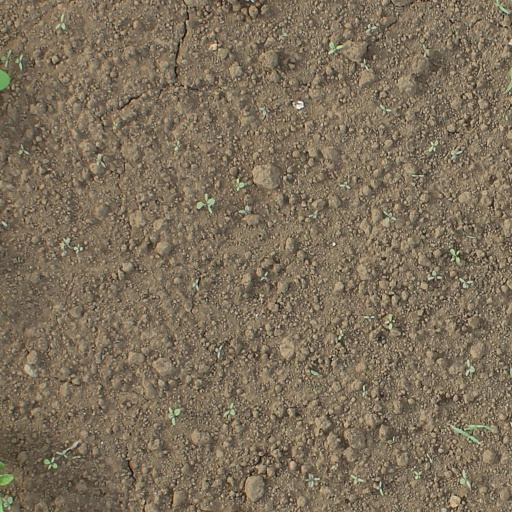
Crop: soybean